Knox-class frigate

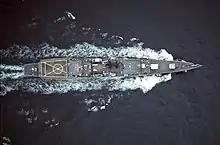
Overhead view of "Knox"-class frigate

The steam plant for these ships consists of two Combustion Engineering or Babcock & Wilcox "D" type boilers, each equipped with a high-pressure (supercharger) forced draught air supply system, with a plant working pressure of and superheat and rated at driving a single screw. This gives them a speed of .